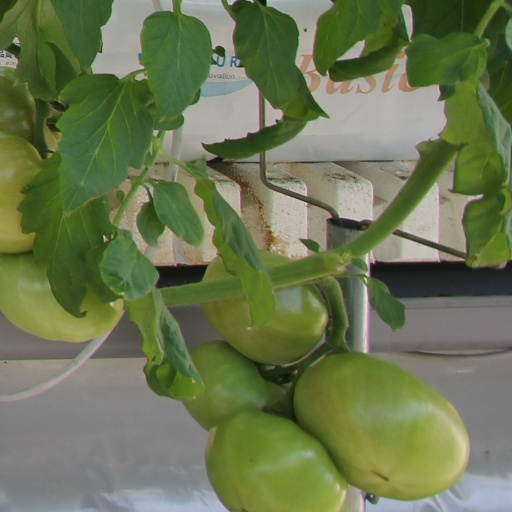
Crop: tomato